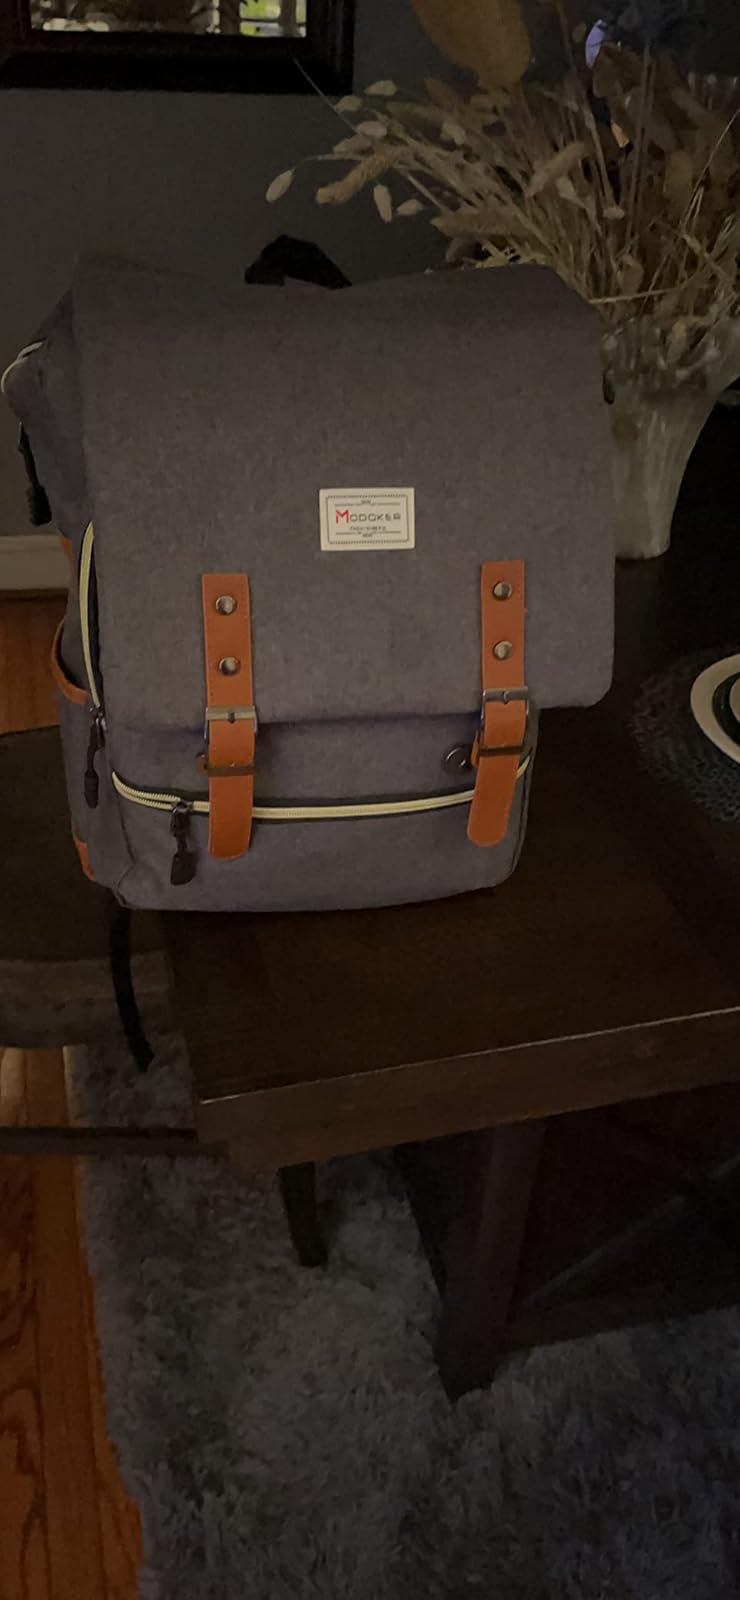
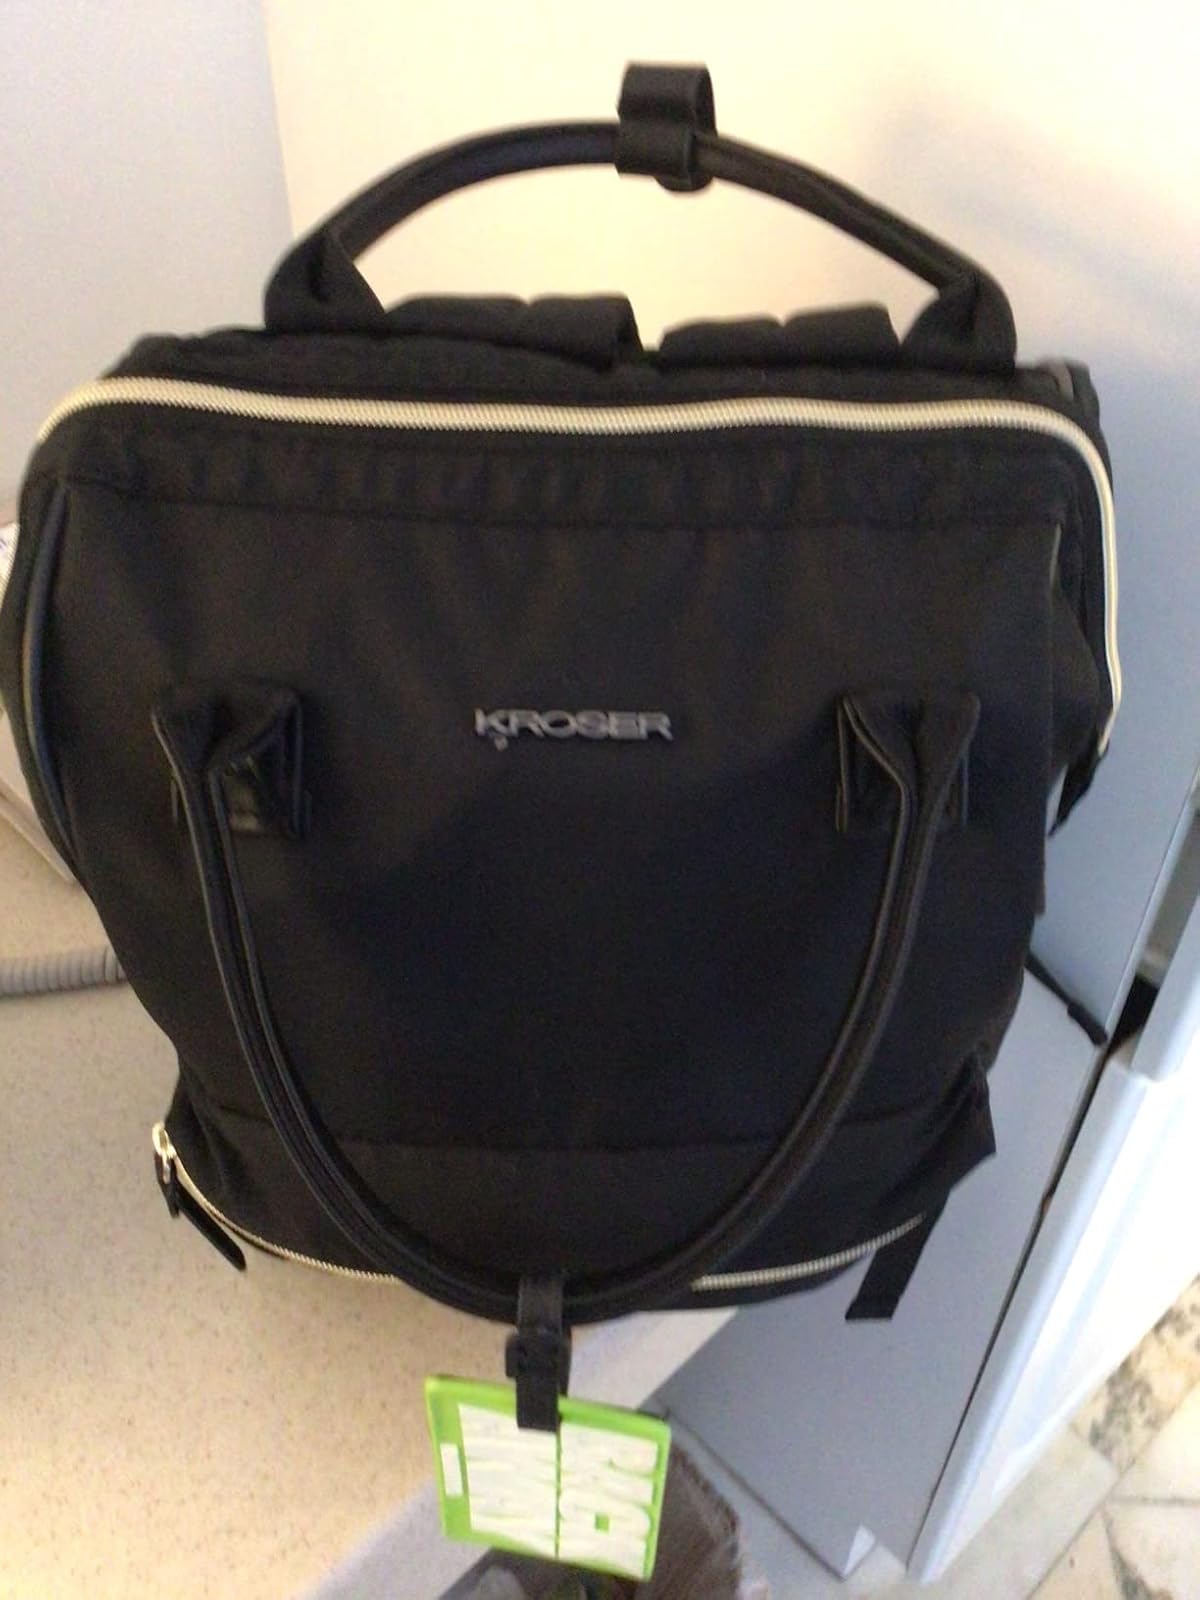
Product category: bag
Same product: no